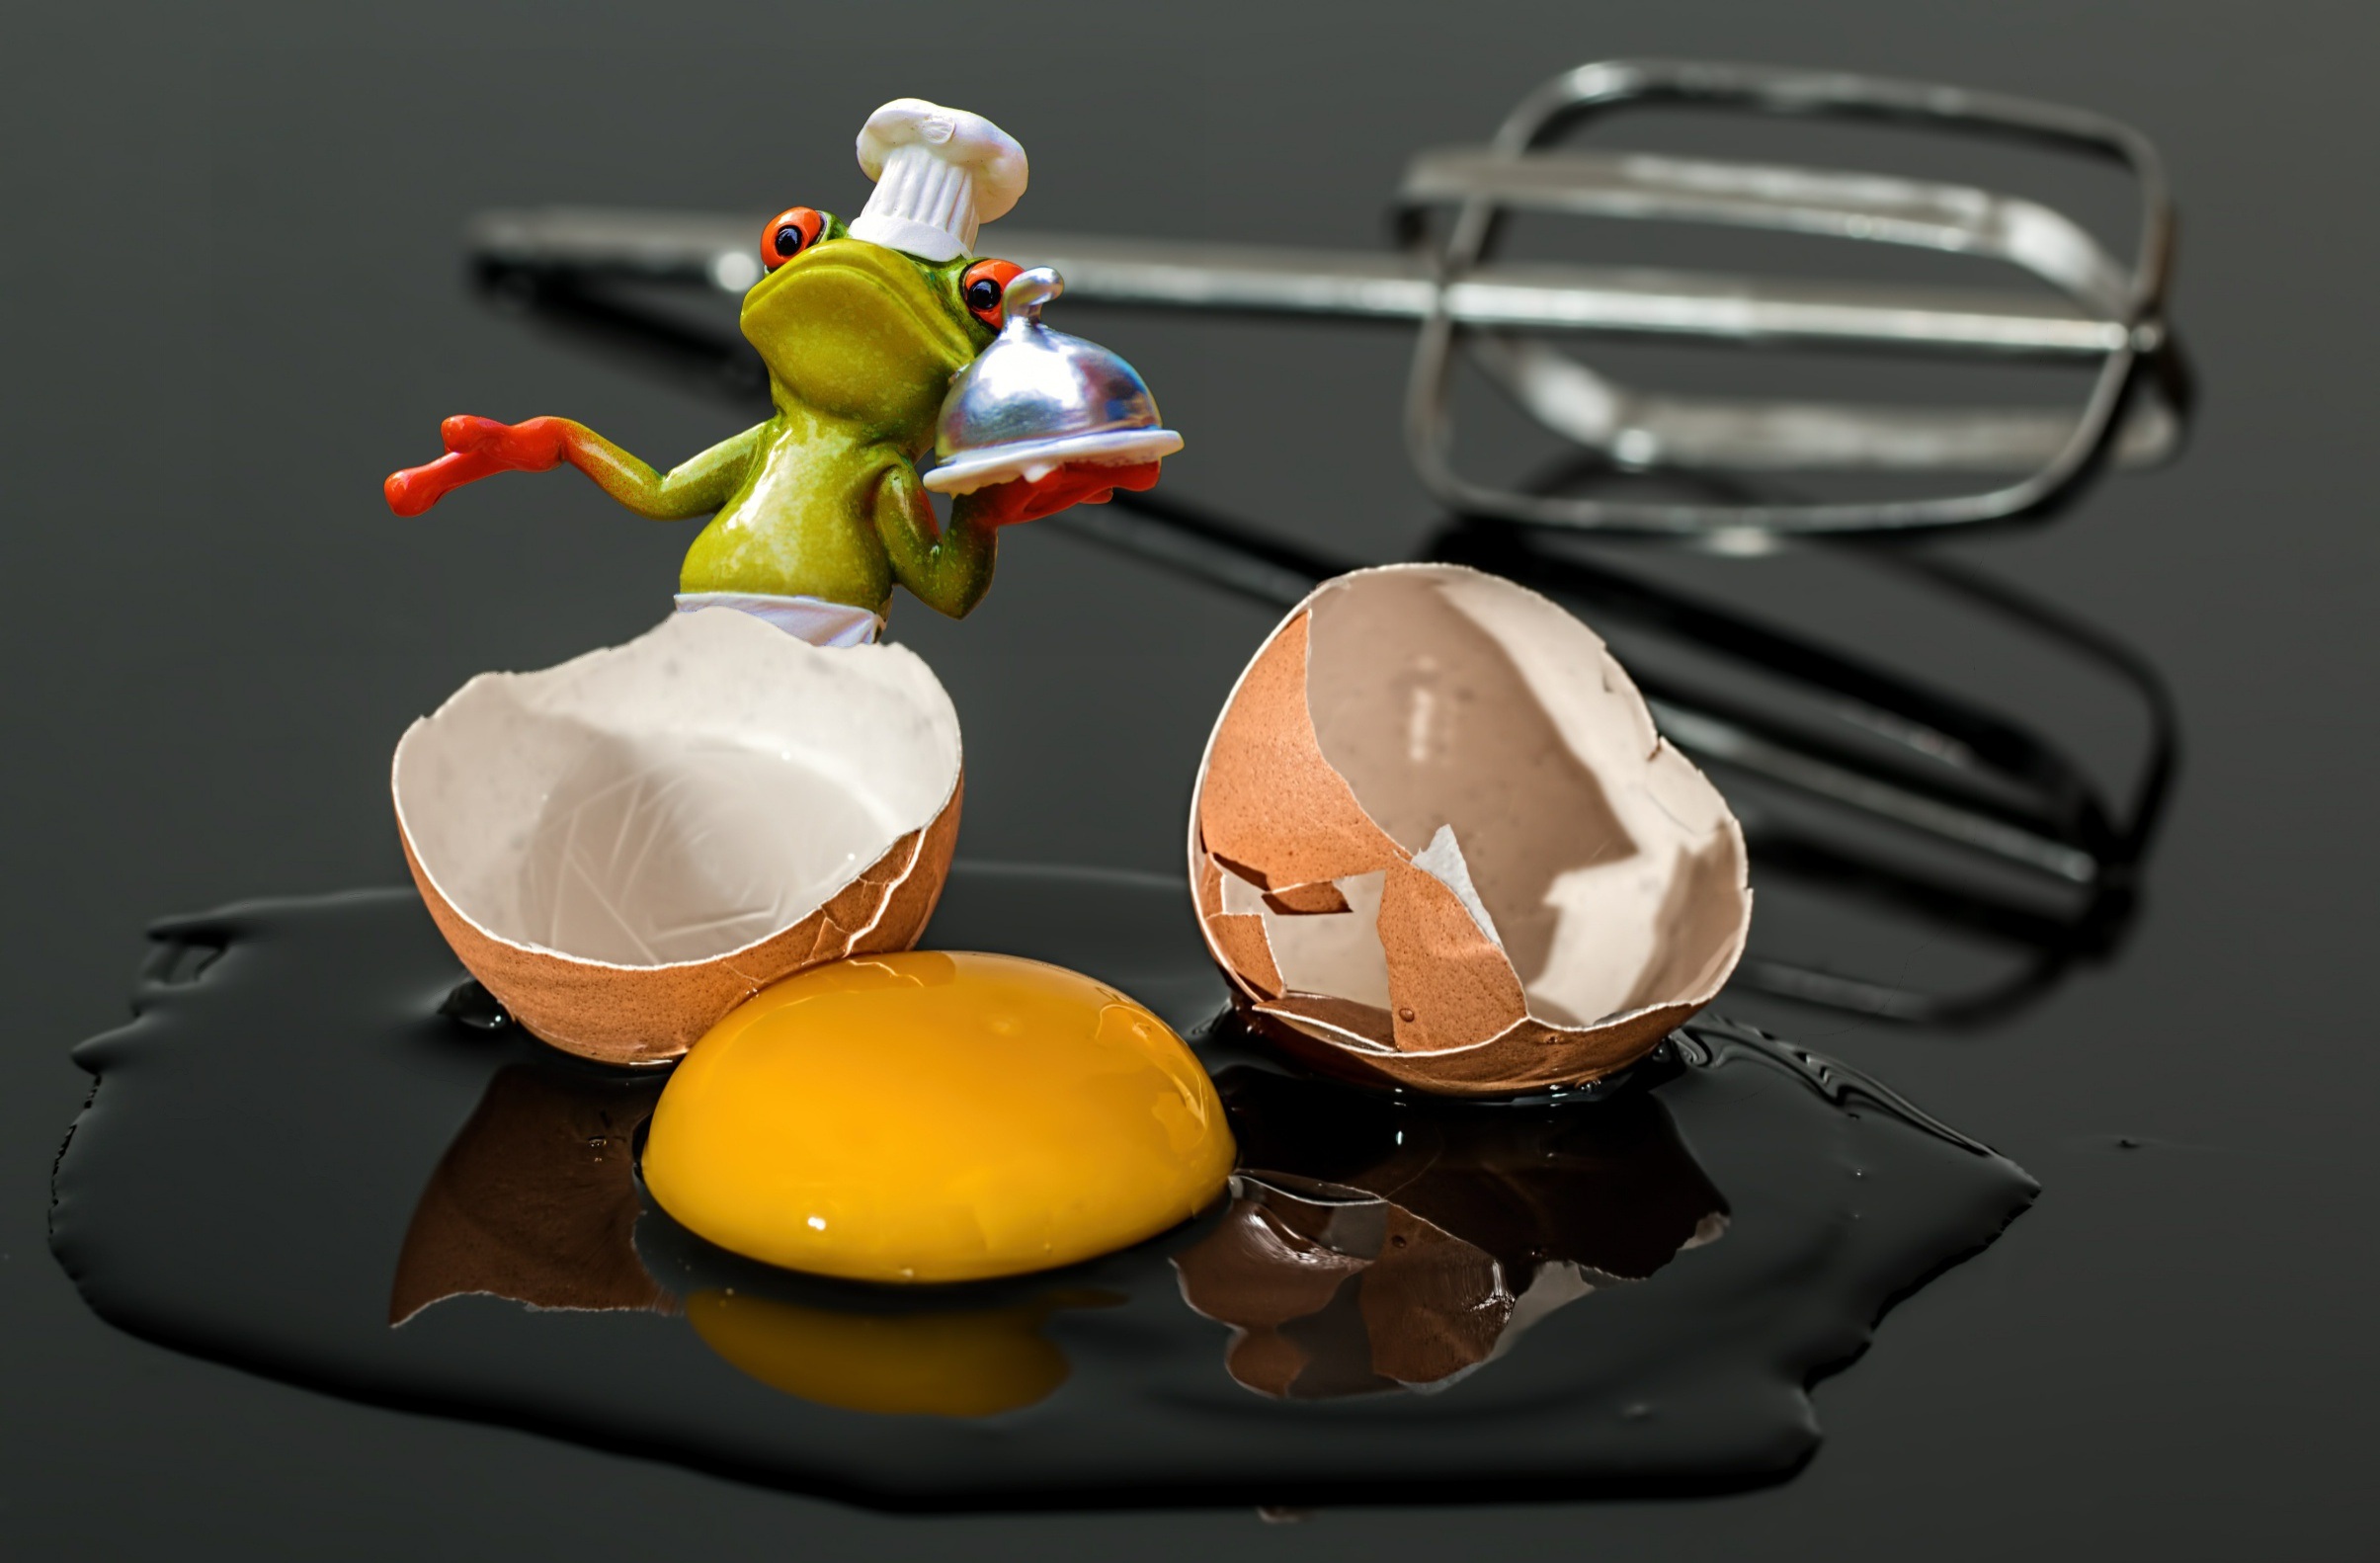
cute, food, frog, dessert, toy, egg, cook, fun, figure, figurine, funny, whisk, eggshell